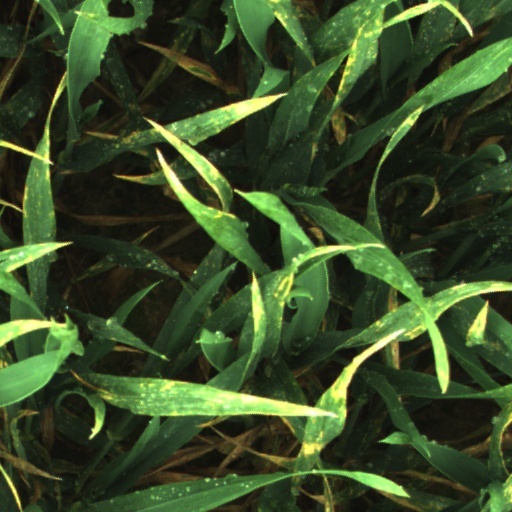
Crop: wheat